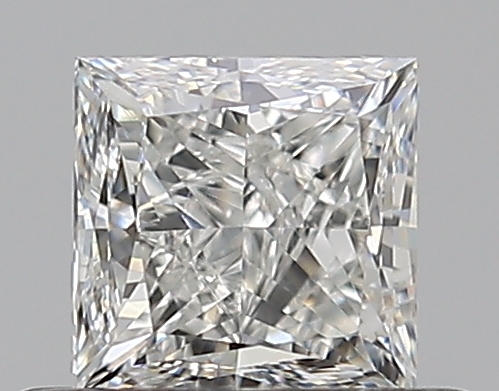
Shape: princess
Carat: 0.5
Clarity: VVS2
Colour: H
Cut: VG
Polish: EX
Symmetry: GD
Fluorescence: N
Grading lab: GIA
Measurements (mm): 4.07 x 4.07 x 3.09